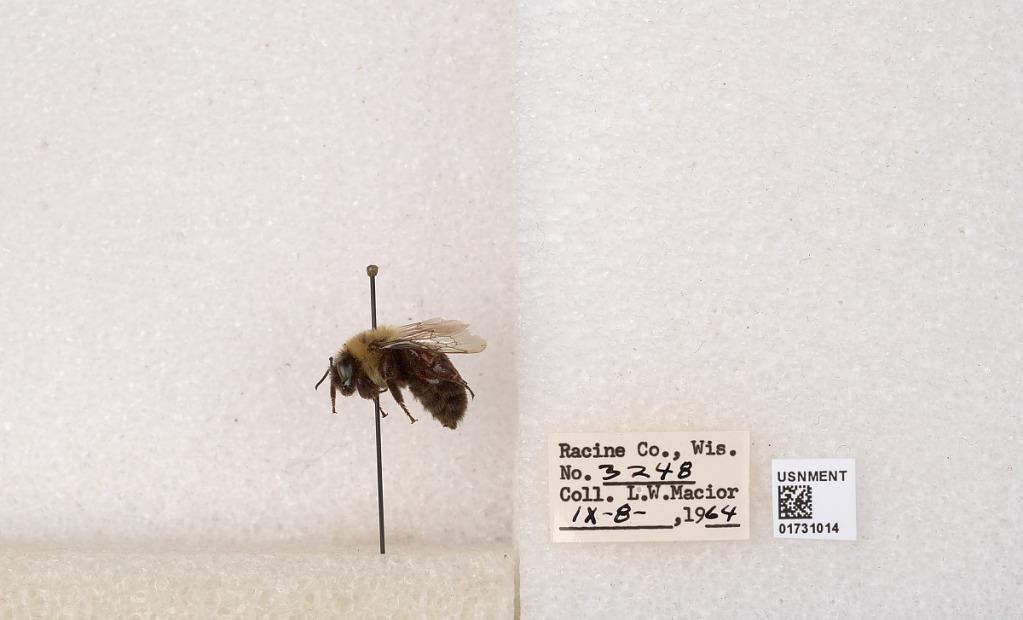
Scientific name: Bombus impatiens Cresson
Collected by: L. Macior
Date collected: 1964-9-8
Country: United States
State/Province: Wisconsin
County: Racine
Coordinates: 42.7299, -87.8123